Royal Palace of Madrid

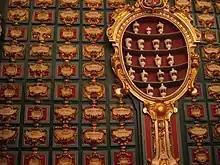
Royal Pharmacy.

Built by Sabatini in 1789 when Charles IV wanted it moved to the opposite side of where Sabatini placed it in 1760, it is composed of a single piece of San Agustin marble. Two lions grace the landing, one by Felipe de Castro and another by Robert Michel. The frescoes on the ceiling is by Corrado Giaquinto and depicts "Religion Protected by Spain". On the ground floor is a statue of Charles III in Roman toga, with a similar statue on the first floor depicting Charles IV. The four cartouches at the corners depict the elements of water, earth, air and fire.